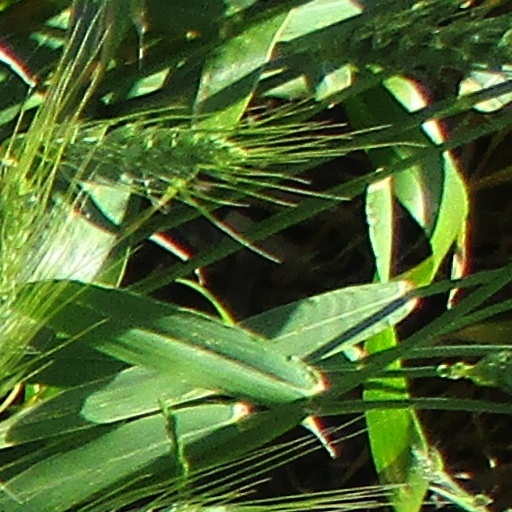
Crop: wheat